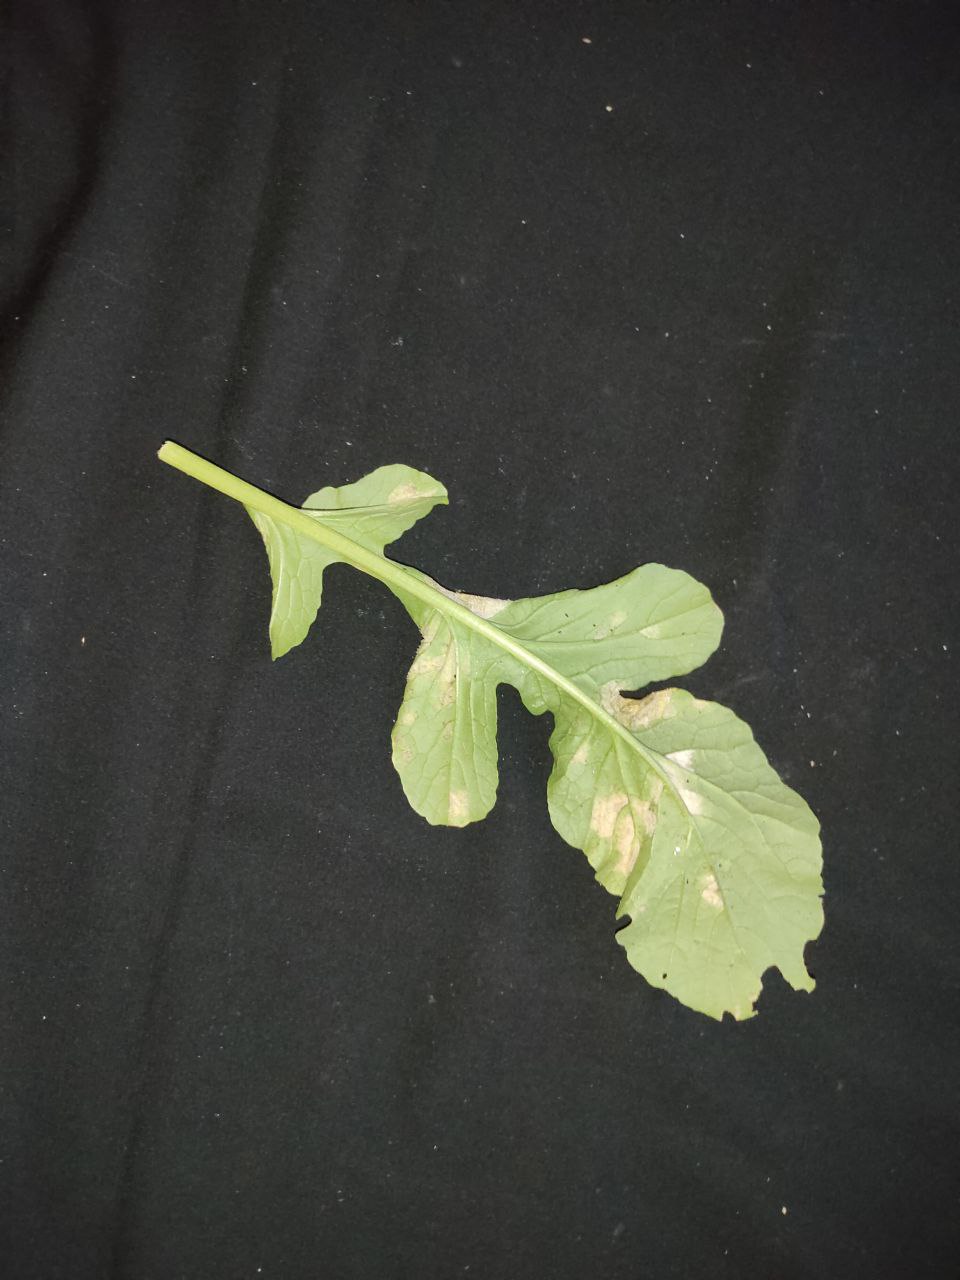
Label: Mosaic virus